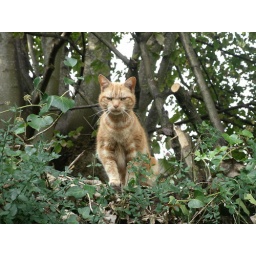
Here is my lovely cat, Henry Biscuit sitting on the wall in our garden